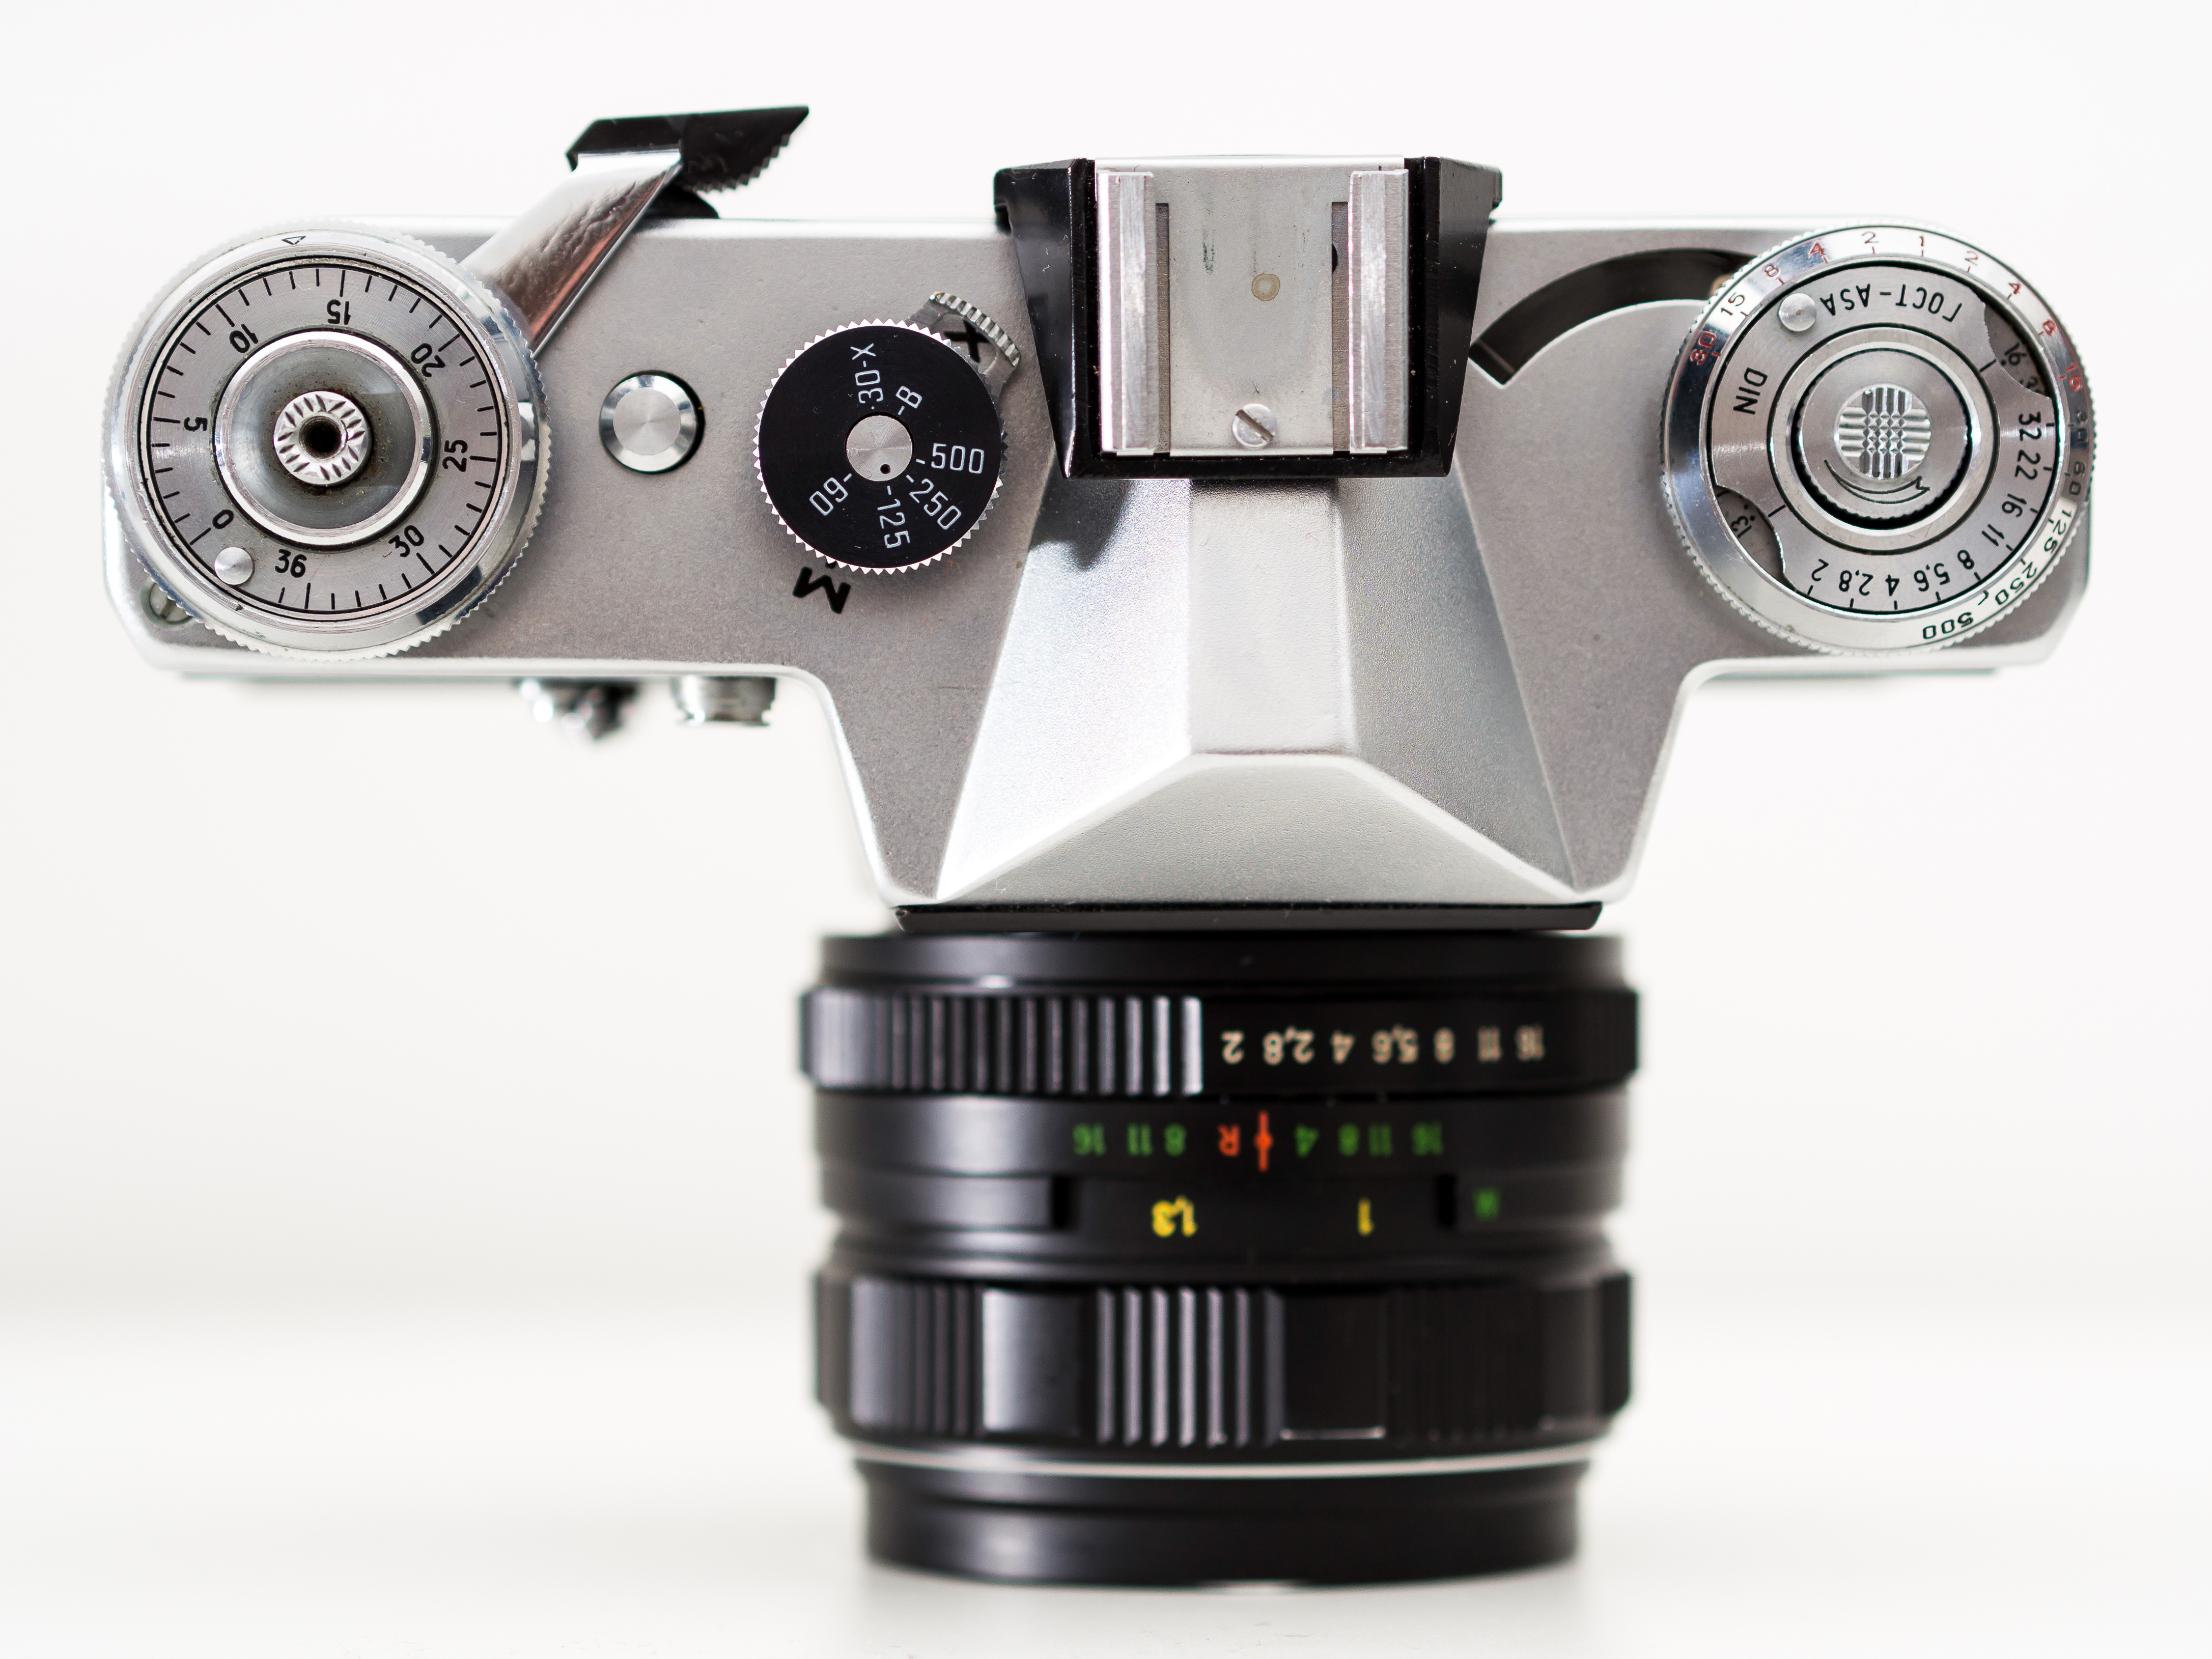
technology, white, camera, photography, vintage, photographer, antique, wheel, retro, glass, old, isolated, film, photo, analog, lens, equipment, metal, studio, professional, object, black, closeup, shutter, product, art, 70s, digital camera, chrome, focus, background, design, history, style, classic, manual, russian, body, camera lens, leica, negative, aperture, hobby, photographic, 60s, optical, aluminium, old fashioned, photo camera, cameras optics